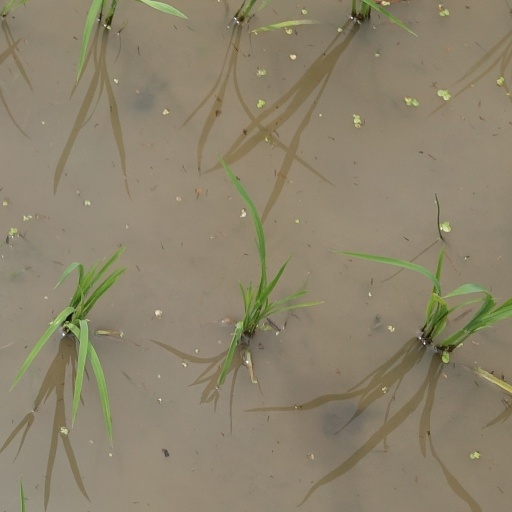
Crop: rice